Isobel Redmond

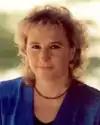
Redmond at an earlier time in her political career.

Redmond became deputy leader of the Liberal Party on 4 July 2009 after party leader Martin Hamilton-Smith called a leadership and deputy leadership spill. Hamilton-Smith retained the leadership, with Redmond replacing Vickie Chapman as deputy leader. Hamilton-Smith called a second leadership spill after a close 11–10 vote, and a few days later did not nominate for the leadership position. On 8 July 2009, Redmond was elected leader against Chapman by a 13–9 vote. Steven Griffiths was elected deputy leader by an 8–6 vote against Mitch Williams. He stepped down from the deputy leadership after the 2010 election to be replaced by Hamilton-Smith.